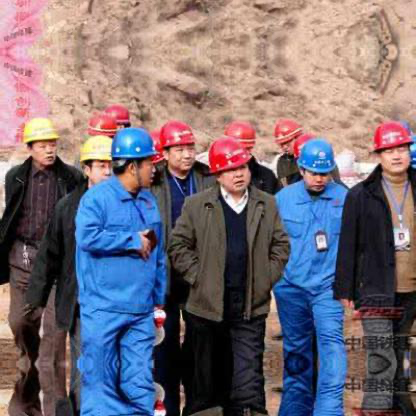
Objects in the image:
label: helmet
label: helmet
label: helmet
label: helmet
label: helmet
label: helmet
label: helmet
label: helmet
label: helmet
label: helmet